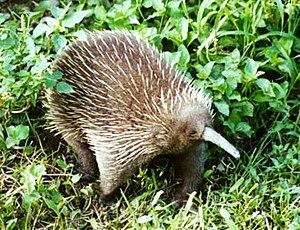
L'Échidné de Bruijn, appelé aussi Échidné à long nez ou Échidné à longue trompe, est l'un des quatre échidnés encore existant en Nouvelle-Guinée. On trouve des fossiles de cette espèce en Australie.
Les échidnés sont des mammifères appartenant au groupe des monotrèmes, comme les ornithorynques. Comme tous les monotrèmes, ils pondent des œufs, ce qui est un caractère ancestral perdu par les autres mammifères. Il ne reste plus actuellement que quatre espèces vivantes : un échidné à nez court en Australie, et trois espèces de Nouvelle-Guinée, à long nez, qui sont en danger plus ou moins critique d'extinction.
Le genre Zaglossus regroupe les échidnés à bec courbe.